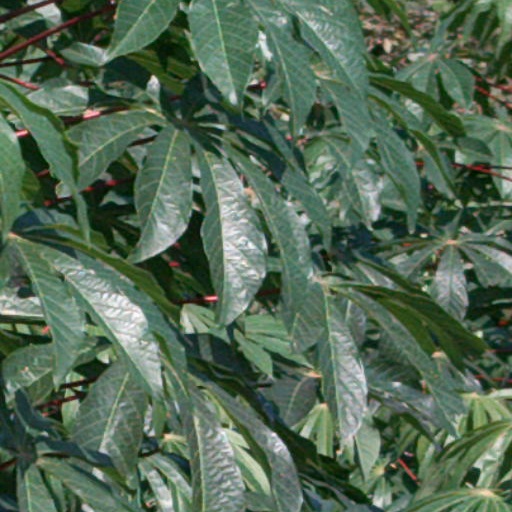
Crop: cassava